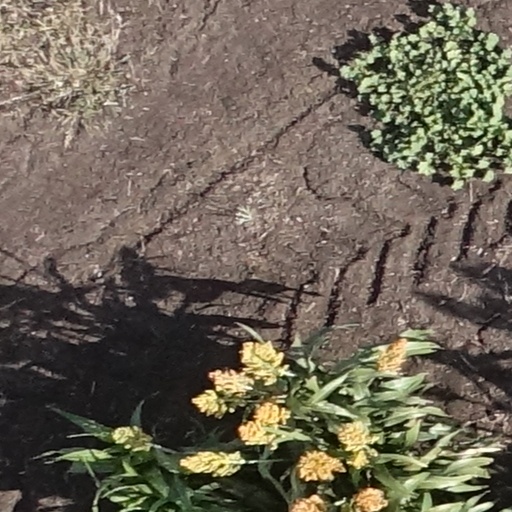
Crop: sorghum